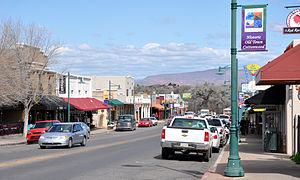
Cottonwood est une ville située dans le comté de Yavapai dans l'État de l'Arizona aux États-Unis. Selon l'estimation du Bureau de Recensement, la population y était de 11 171 habitants en 2006.